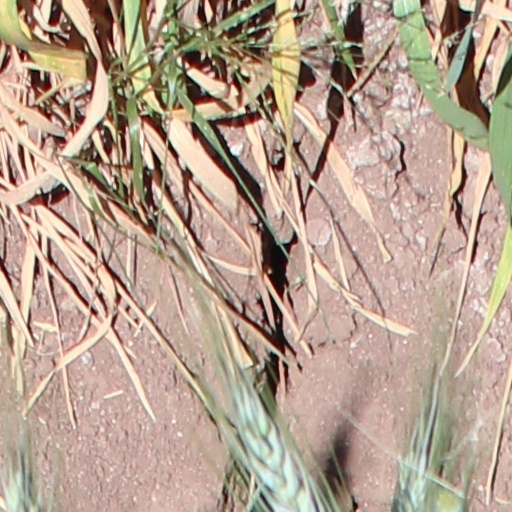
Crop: wheat